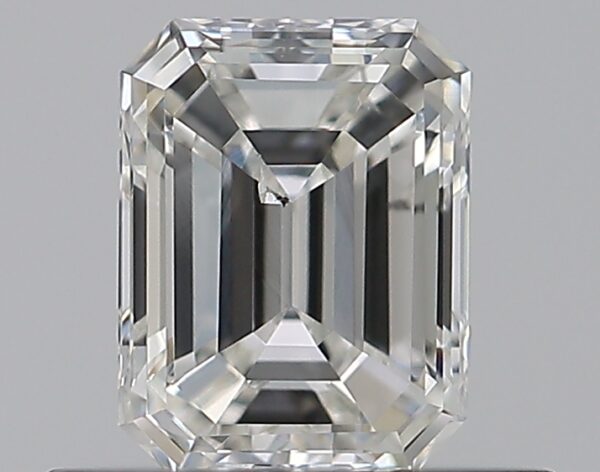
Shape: emerald
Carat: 0.52
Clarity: SI1
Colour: G
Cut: VG
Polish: VG
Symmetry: VG
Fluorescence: N
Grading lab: GIA
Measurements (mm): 5.35 x 4.07 x 2.69